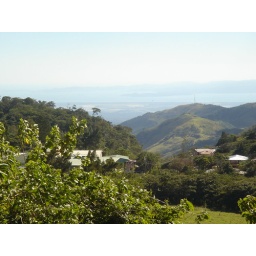
trecking around the hills of Santa Elena, on a clear day you can can see the coast and the Nicoya peninsular